San Juan Market, Mexico City

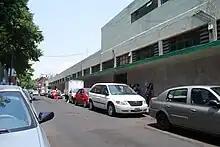
The building

The market is one of the oldest of Mexico City’s city owned market buildings. Located on Ernesto Pugibet Street (between José María Marroquí and Luis Moya) and officially with the same name, its common name is taken from the adjacent San Juan Plaza. Its building and internal arrangement is similar to various other traditional community markets in Mexico City, but what distinguishes it from the rest is its specialization and clientele. The market caters mostly to chefs, gastronomy students, restaurateurs and foodies, specializing in gourmet and exotic food products. Many of the products it carries are found in few or no other place in the city. Because of its specialized clientele, most visitors are male, leading to be called the "man’s market." Many customers are regulars, with particular preferences in both what they buy and where they buy it.